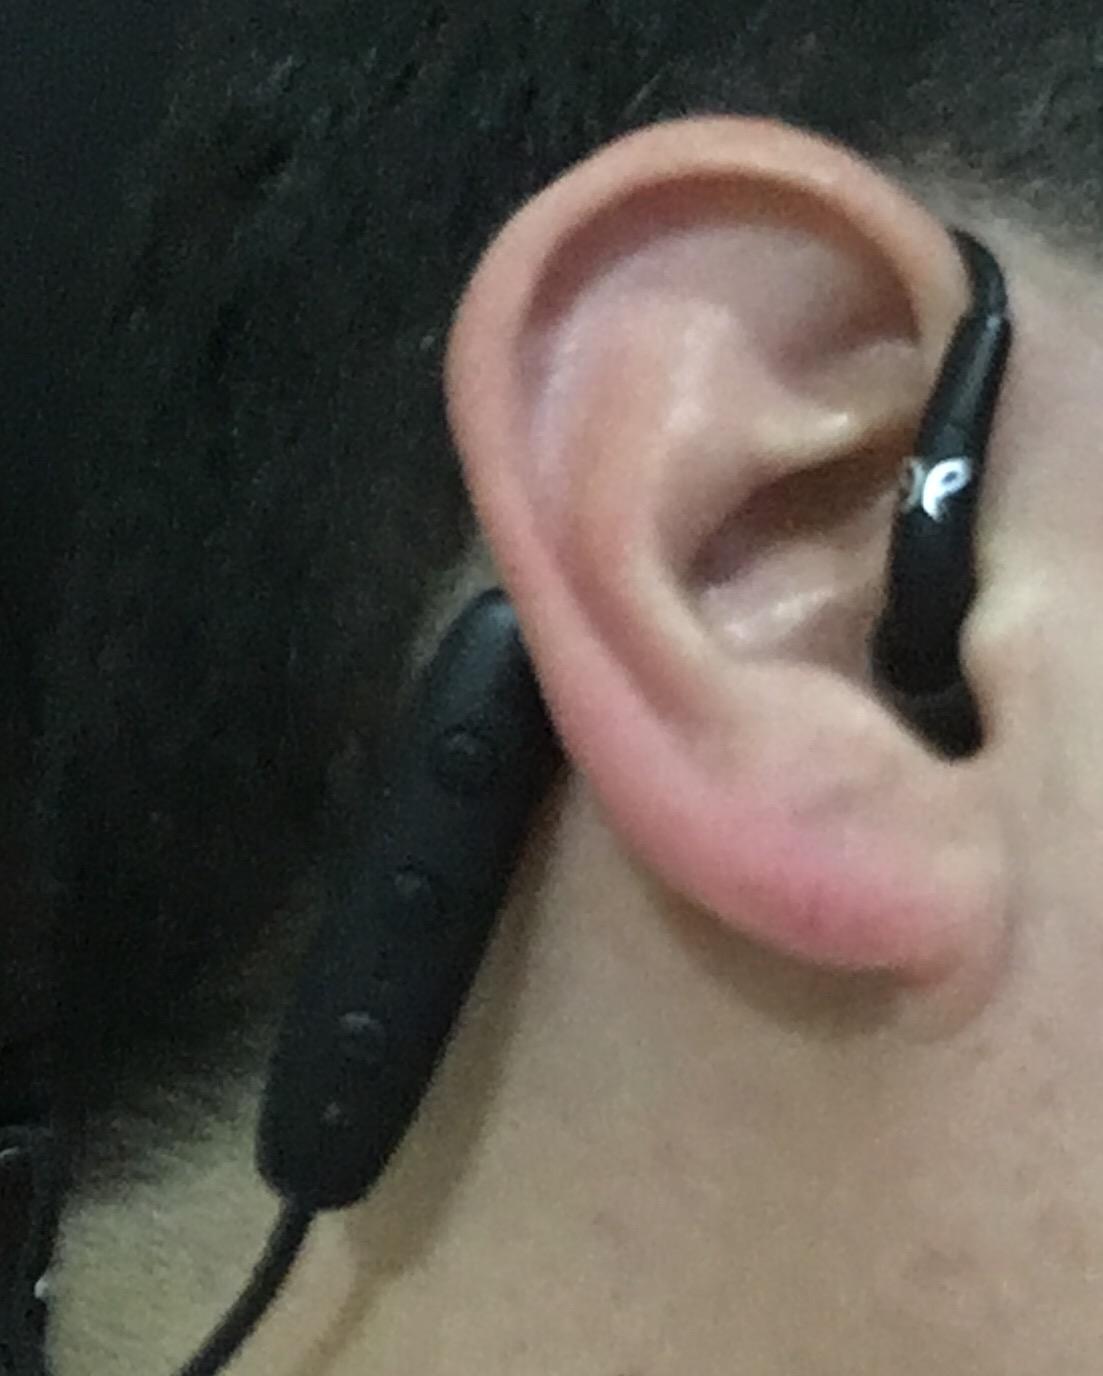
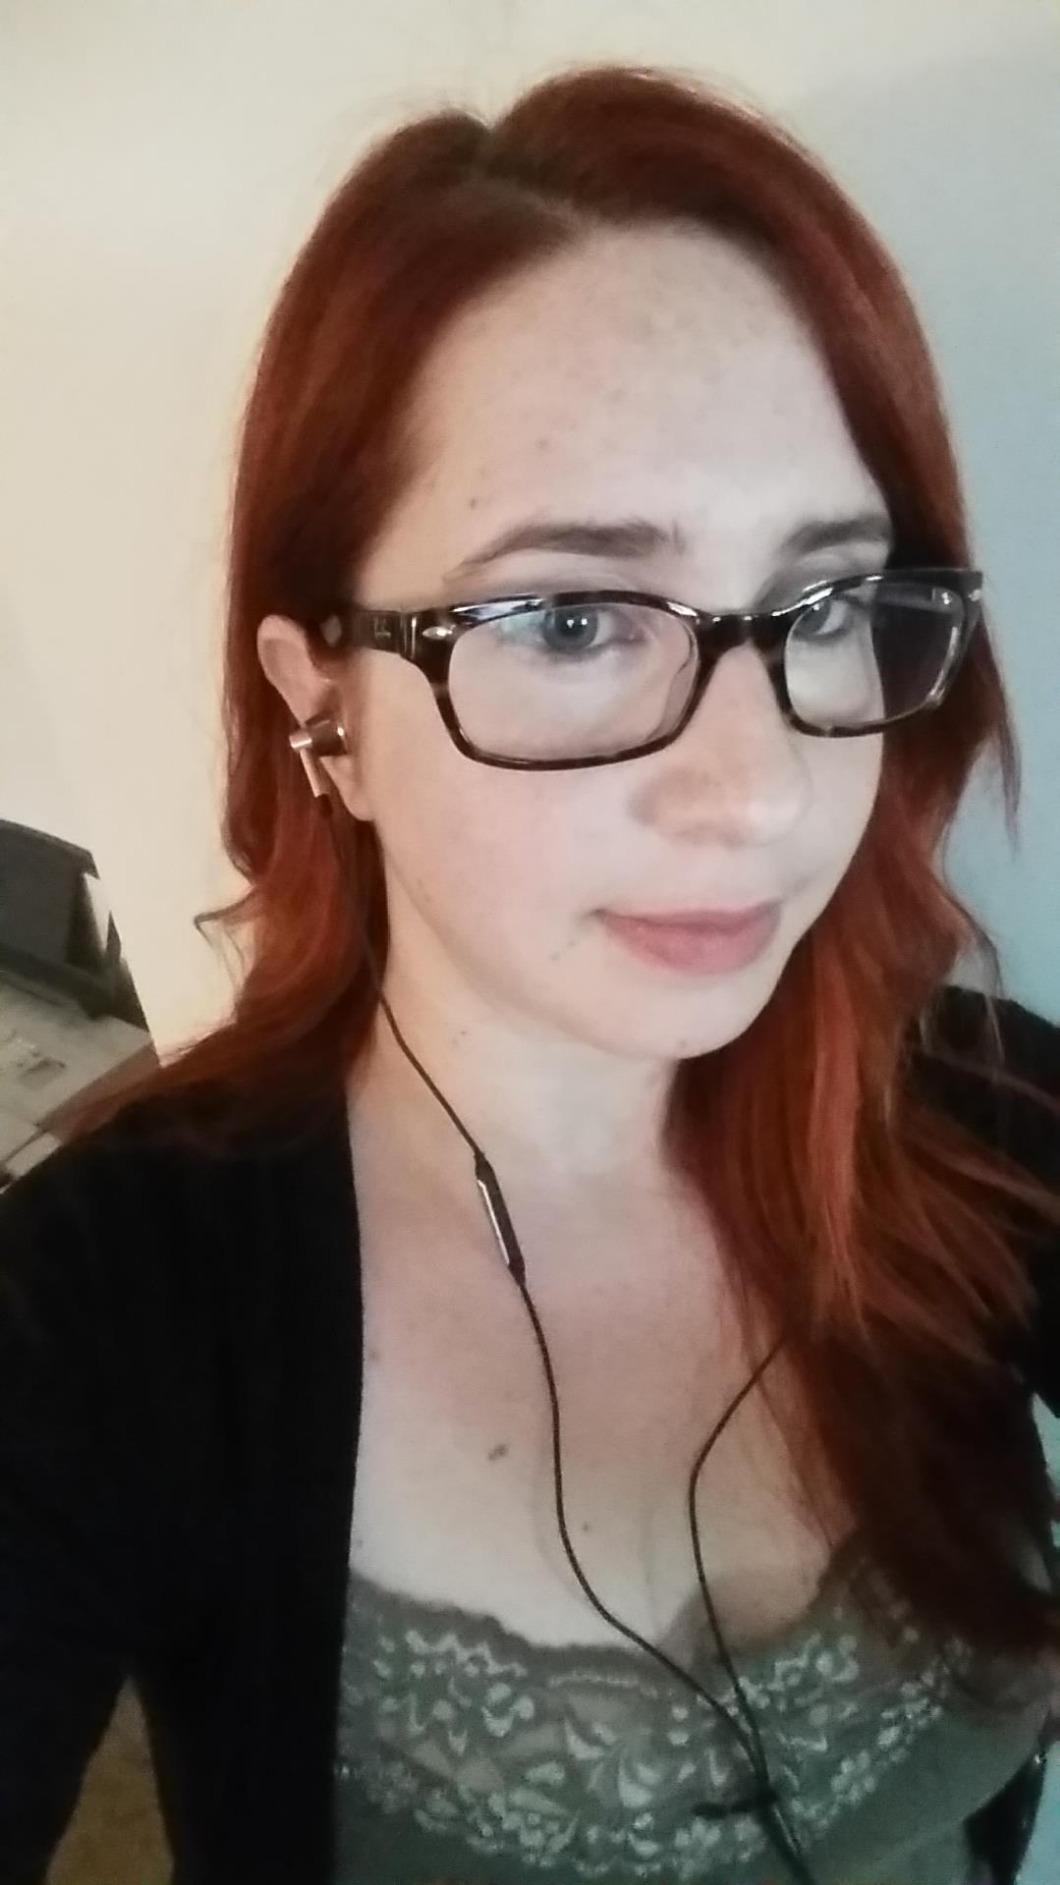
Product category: headphones
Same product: no